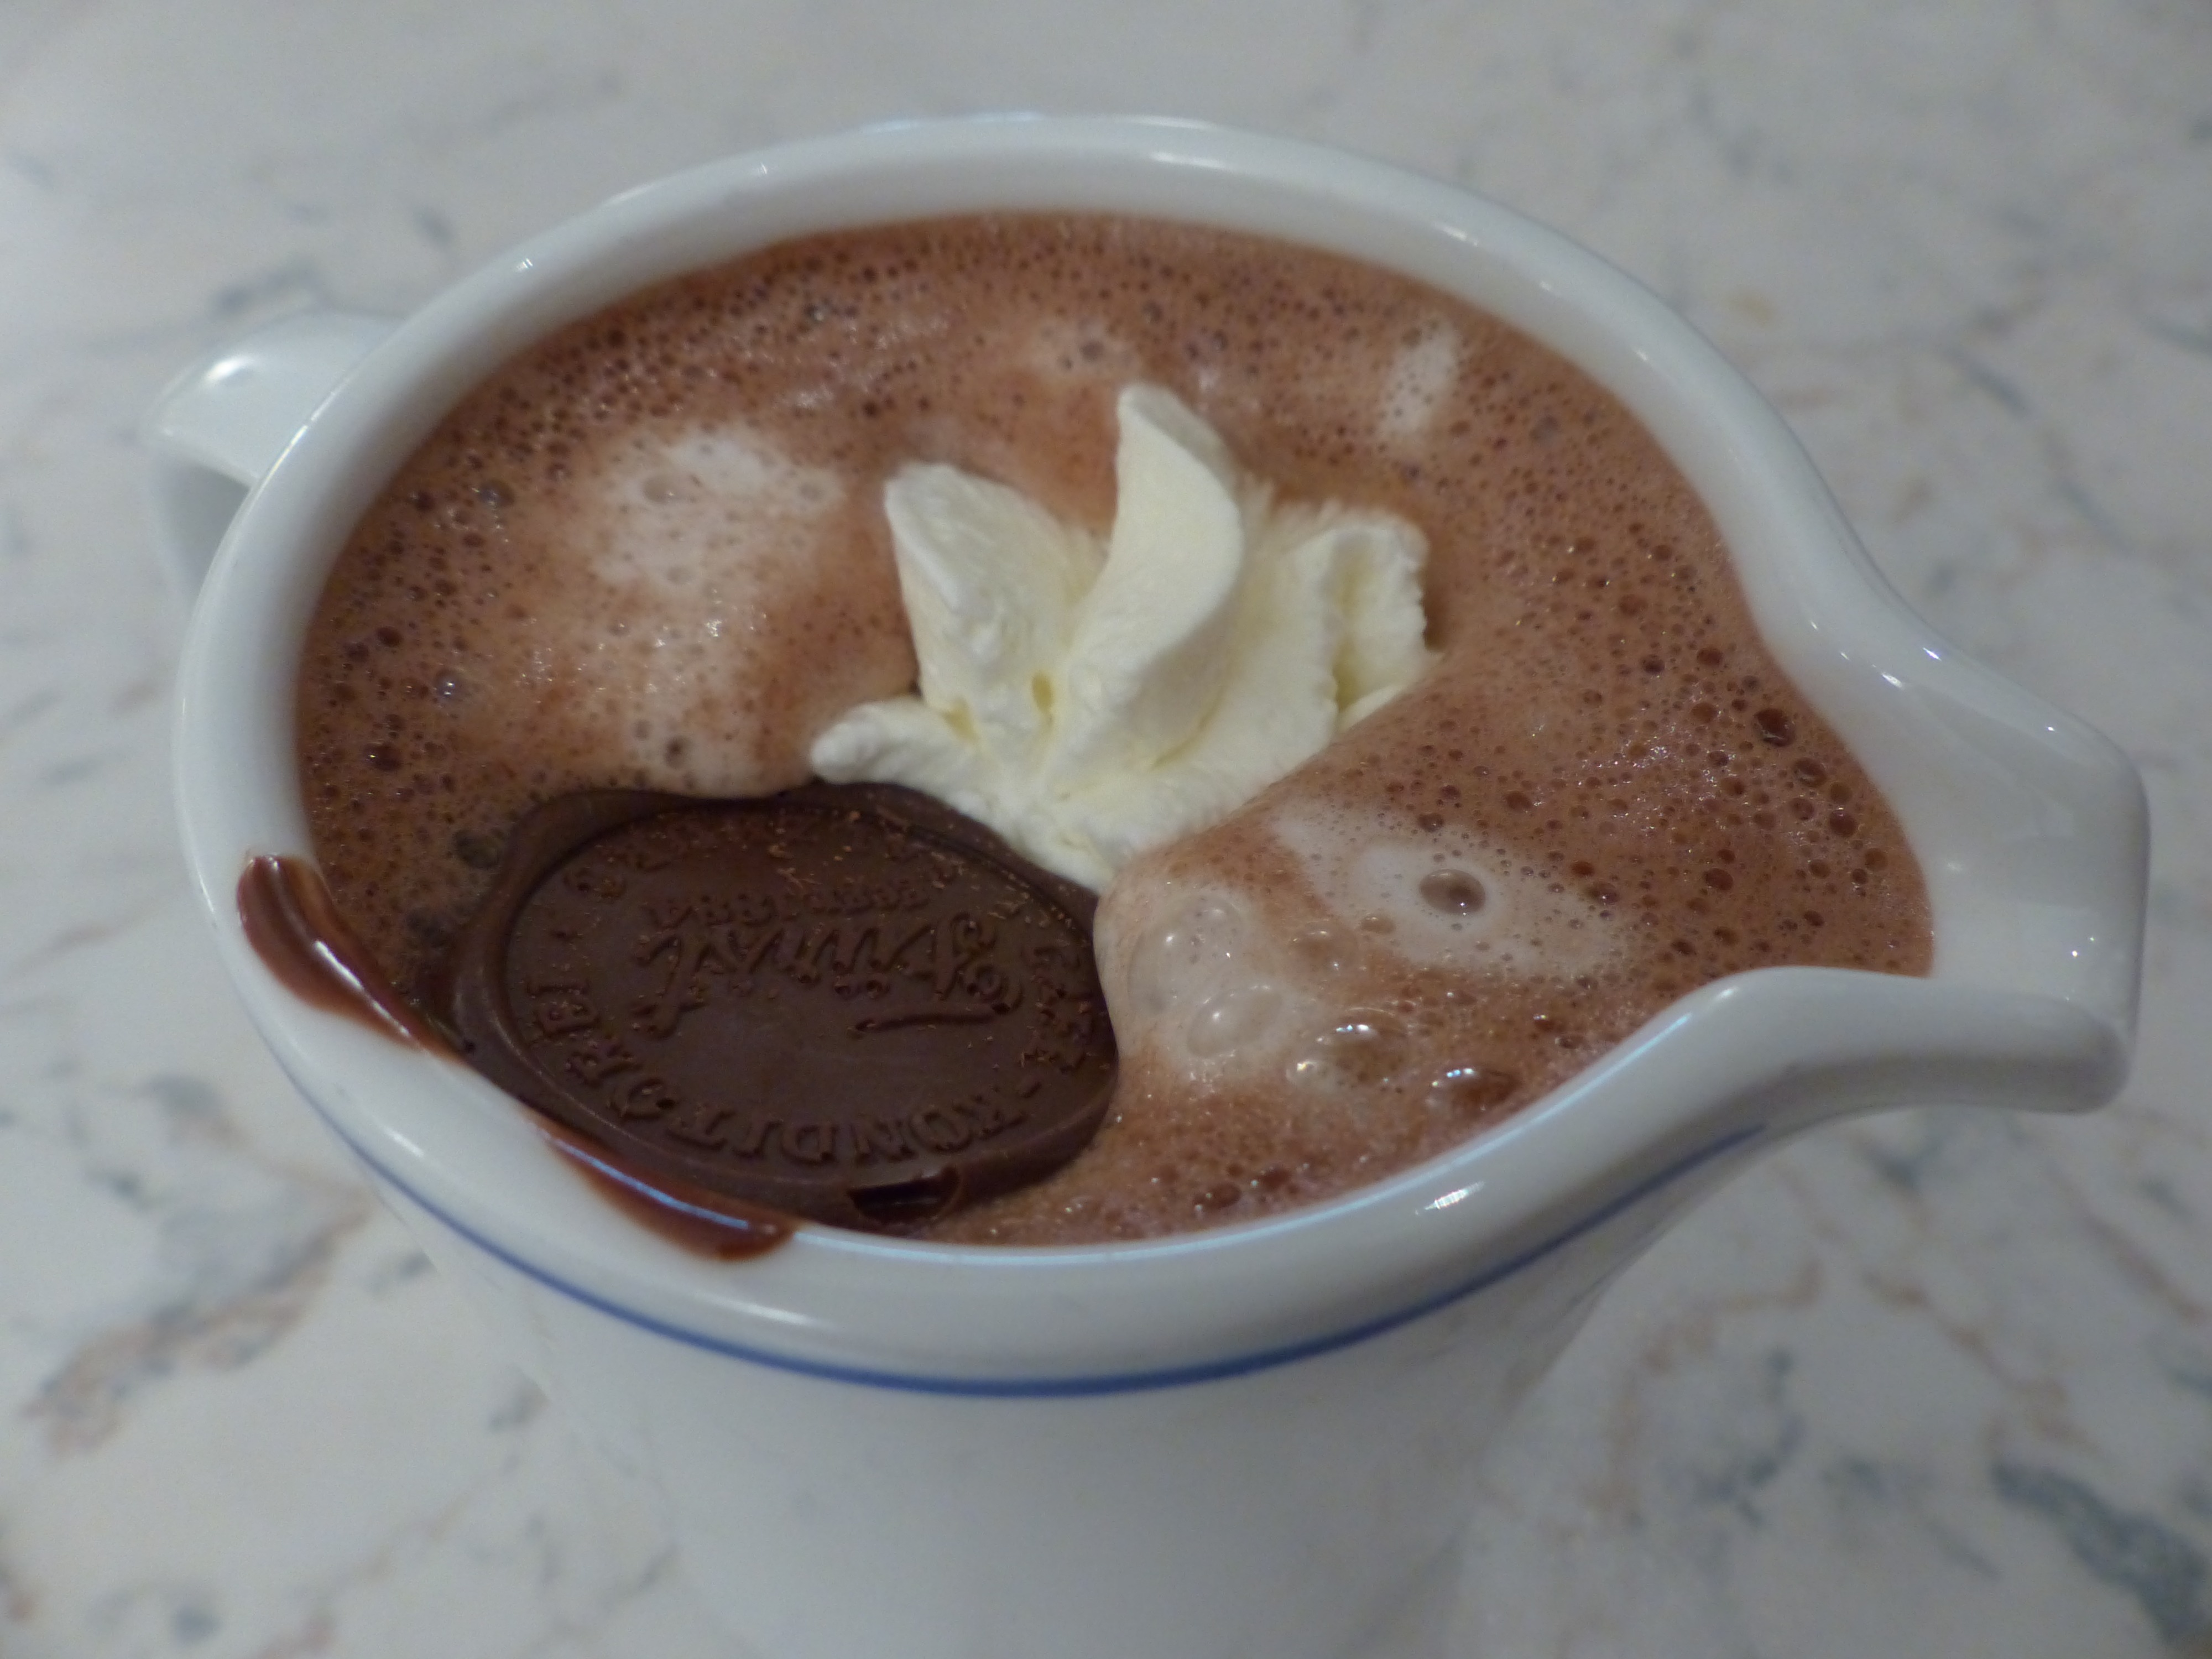
sweet, cup, hot chocolate, dish, food, drink, breakfast, ice cream, dessert, cream, delicious, dairy product, flavor, milkshake, chocolate pudding, chocolate ice cream, kaffeekaennchen